ST-506/ST-412

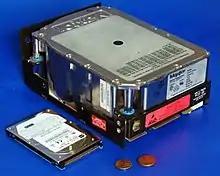
2.5" 6495 MB IDE drive next to a 5.25" full-height 111 MB MFM drive

The ST-506 and ST-412 (sometimes written ST506 and ST412) were early hard disk drive products introduced by Seagate in 1980 and 1981 respectively, that later became construed as hard disk drive interfaces: the ST-506 disk interface and the ST-412 disk interface. Introduced in 1980, the ST-506 was the first 5.25 inch HDD. Its successor, the ST-412, was introduced in 1981 and implemented a refinement to the seek speed, and increased the drive capacity from 5 MB to 10 MB, but was otherwise highly similar.